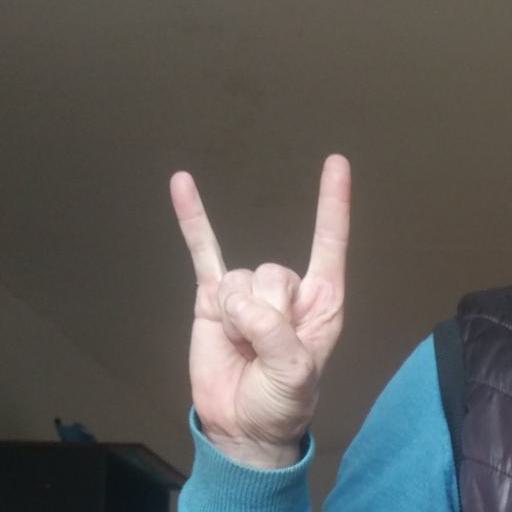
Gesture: rock